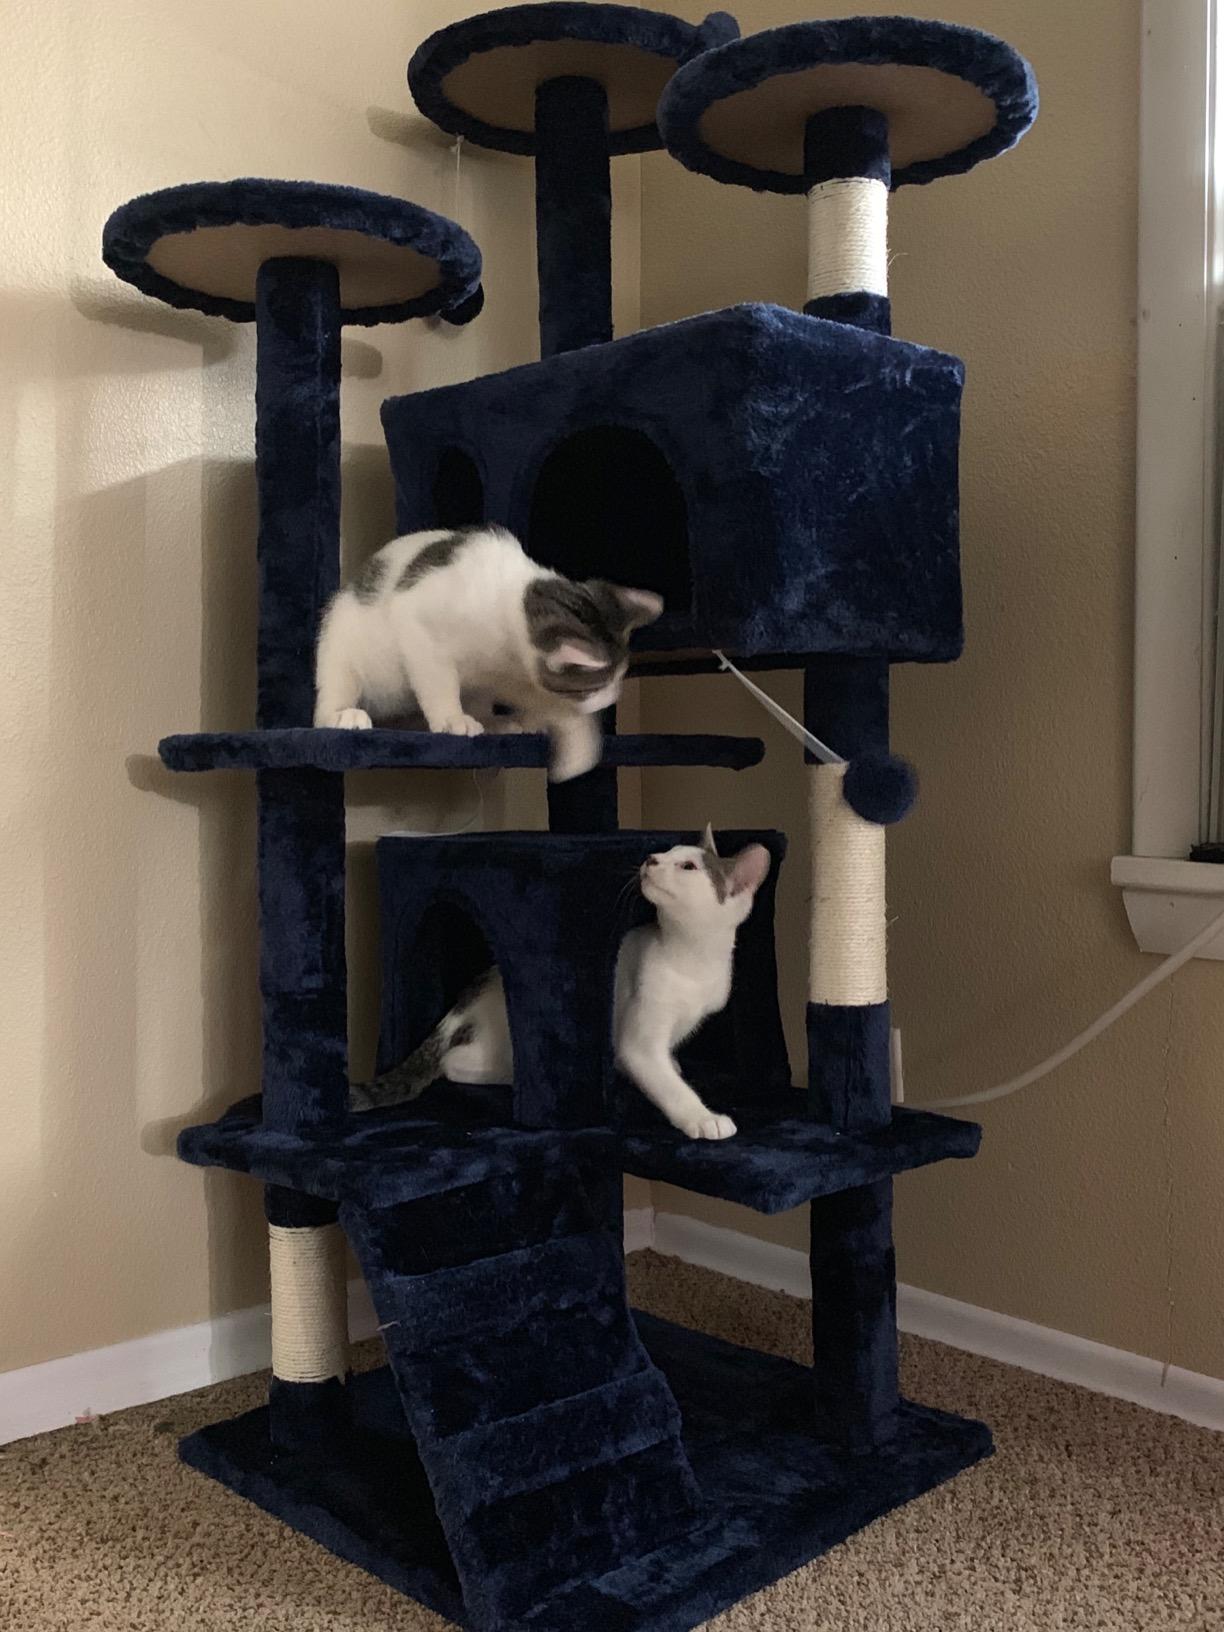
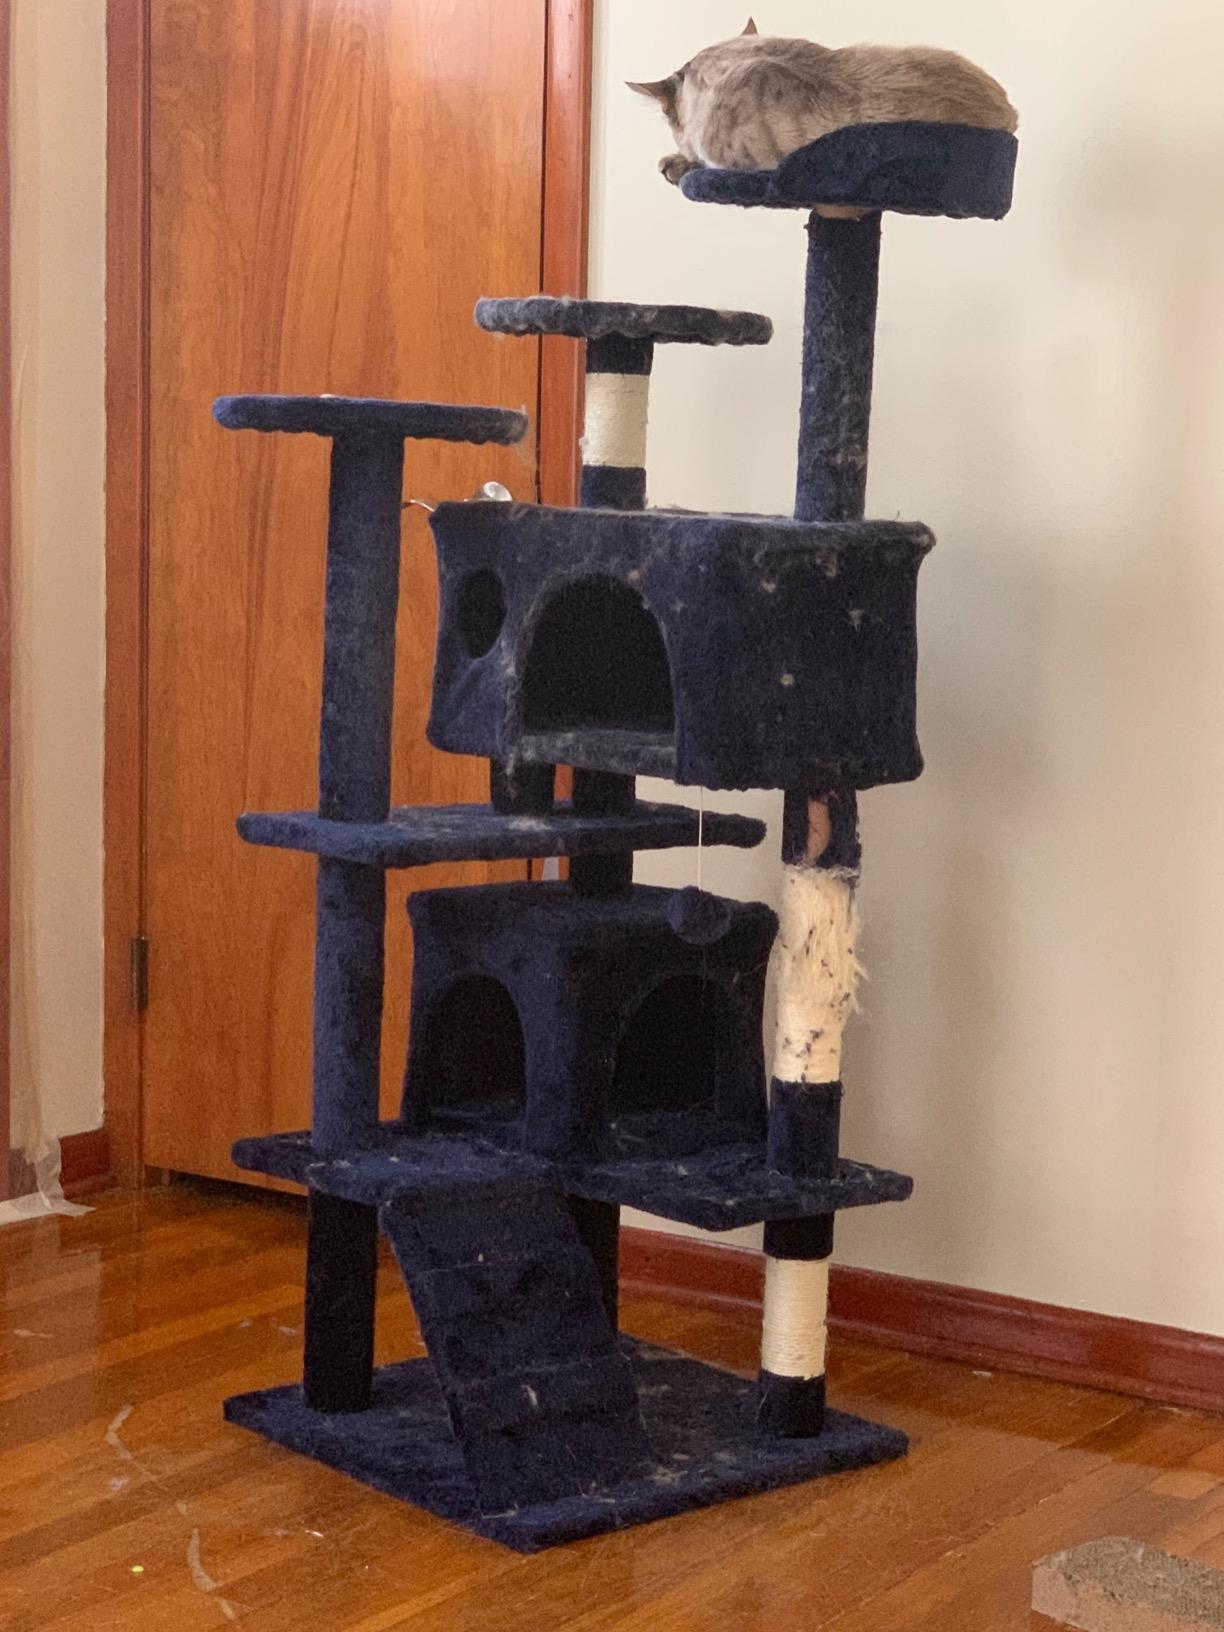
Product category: items_cat tree
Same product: yes